Dún Laoghaire

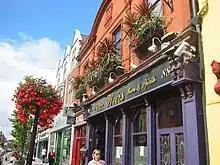
George's Street, the town's main shopping thoroughfare

Regattas have taken place in Kingstown since at least 1837. Dún Laoghaire harbour is home to a number of yacht clubs of which Dublin Bay Sailing Club incorporating the Royal Alfred yacht Club is the largest. it organises racing for dinghies and keelboats on Tuesdays, Wednesdays, Thursdays and Saturdays from April to September.